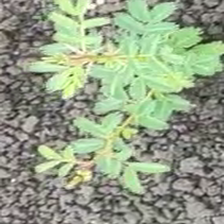
Weed species: Dwarf_cassia_(Chamaecrista pumila)